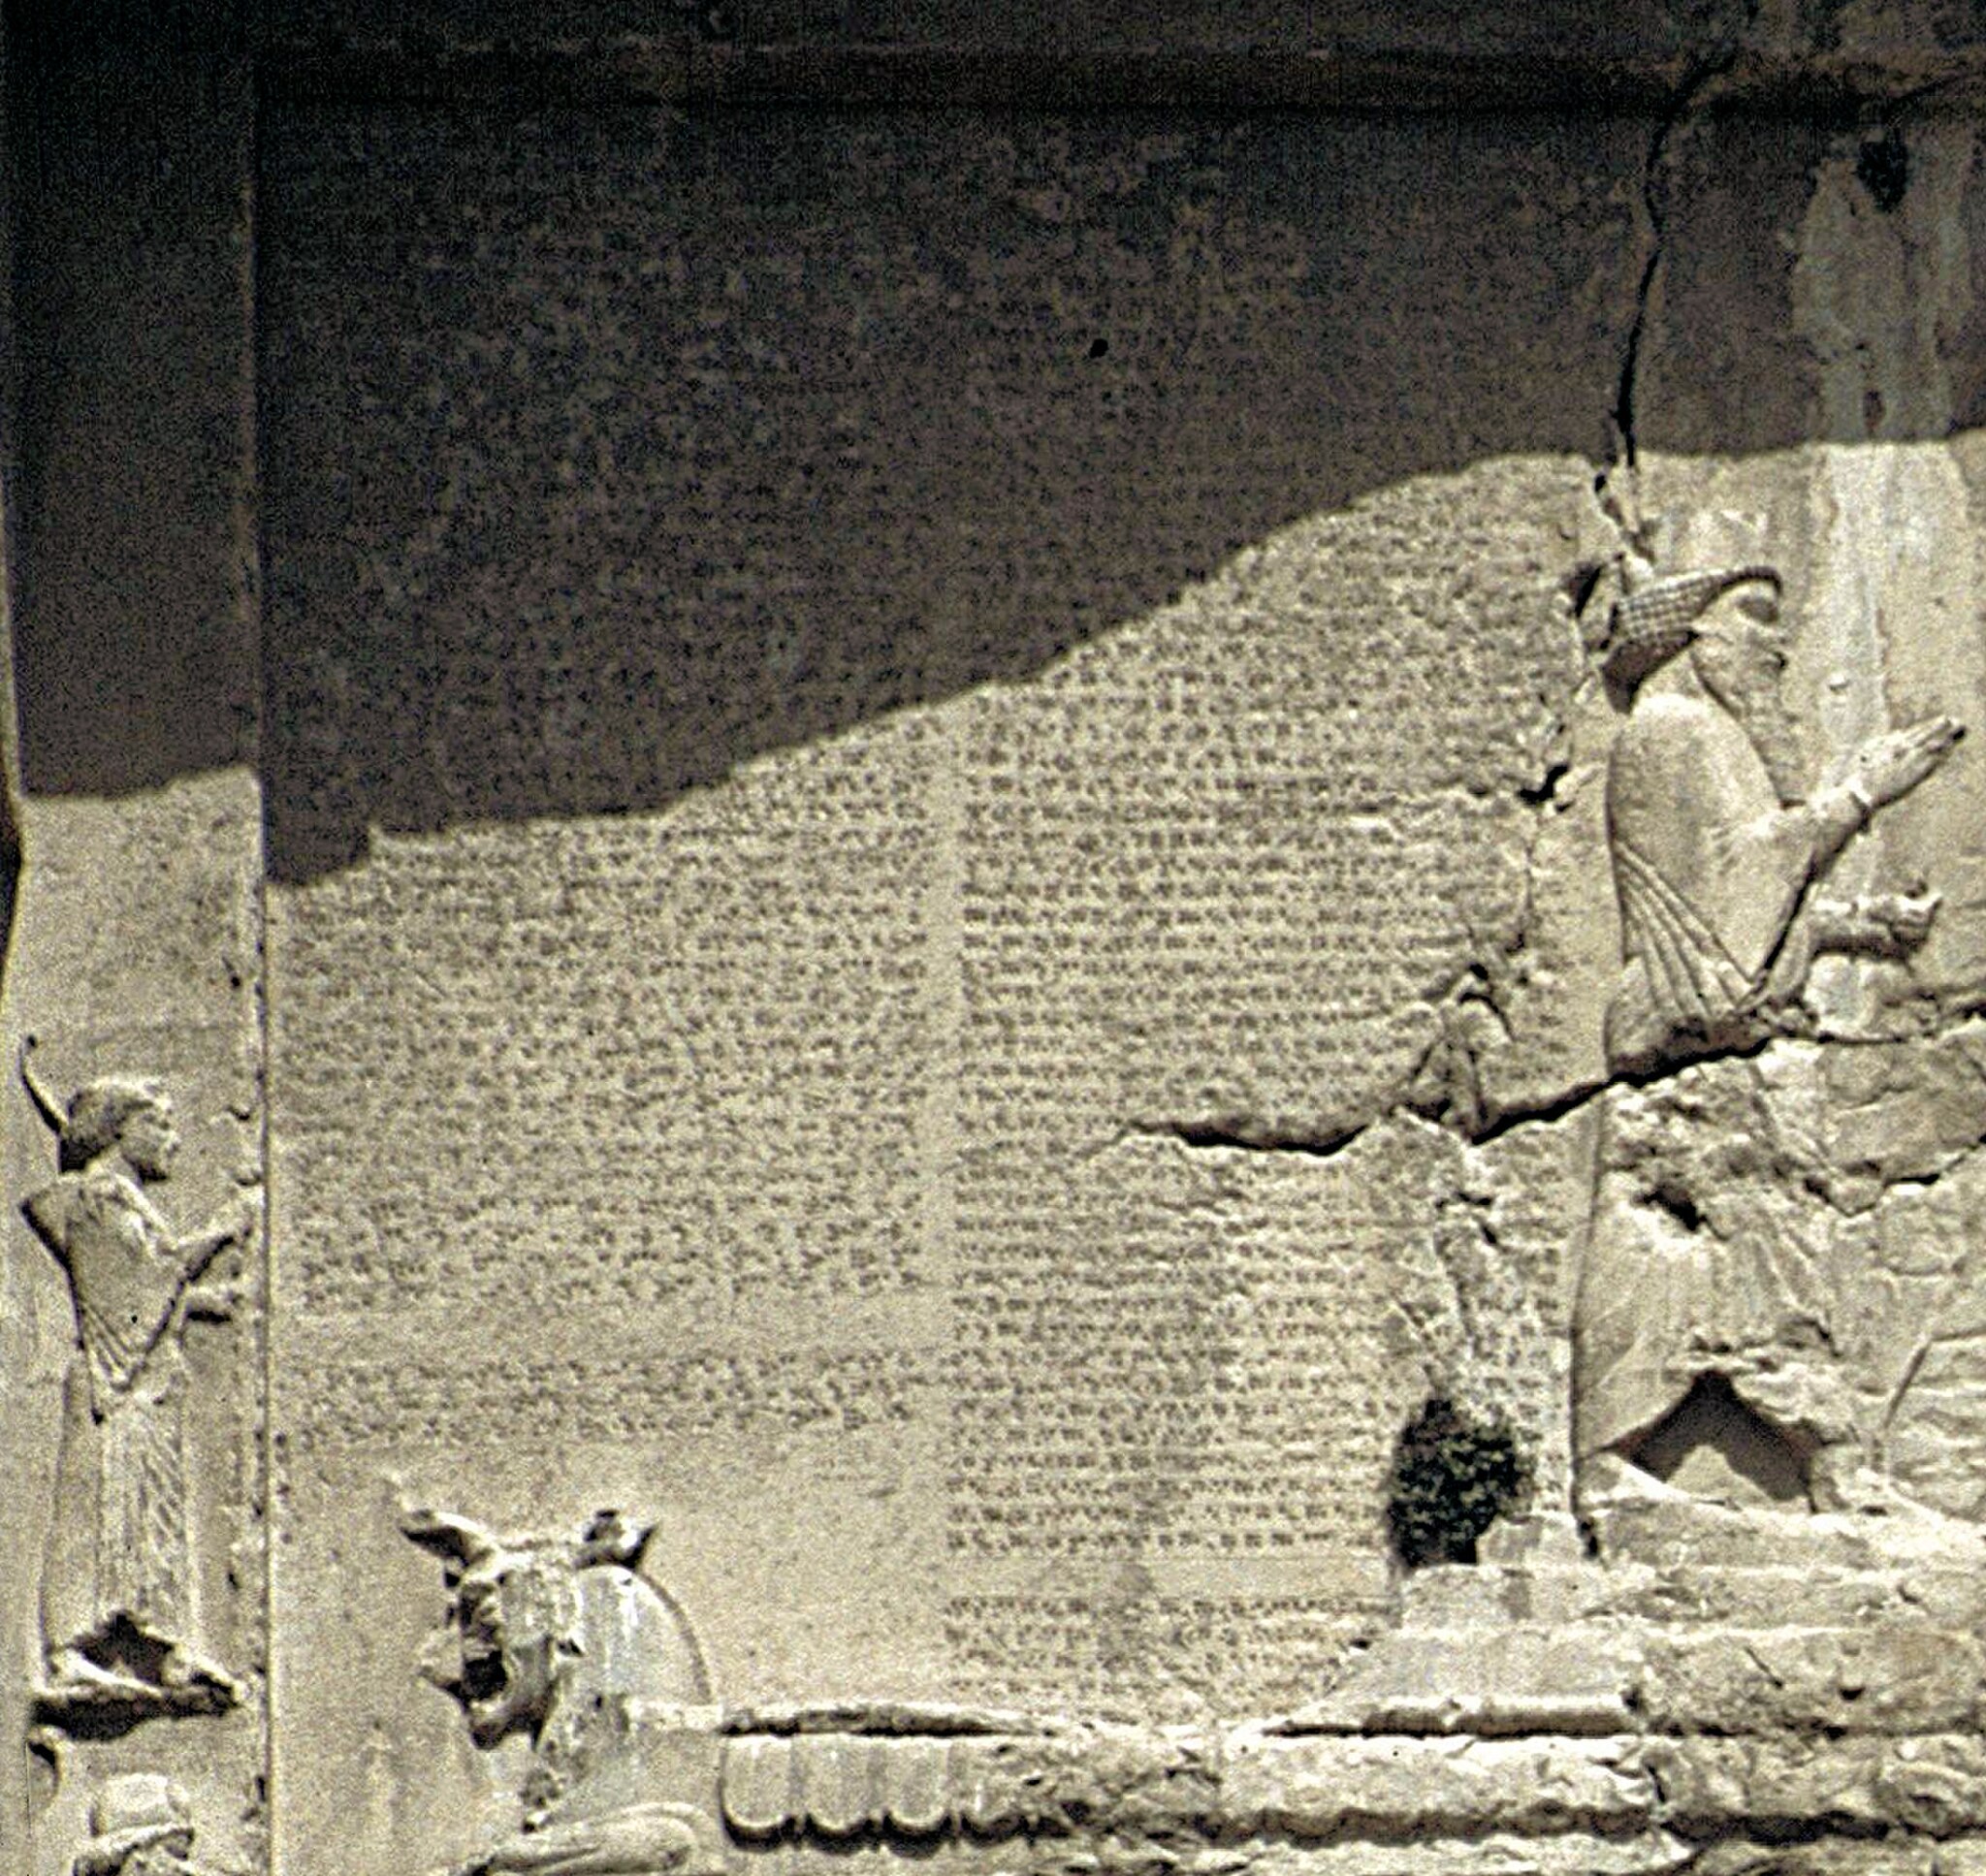
Title: DNa inscription of Darius I at Naqsh I Rustam
Description: DNa inscription of Darius I at Naqsh I Rustam
Date: 2018-08-27 08:23:53
Categories: Tomb of Darius I, Extracted images, Reliefs in Naqsh-e Rustam, DNa inscription, Inscriptions in Naqsh-e Rustam